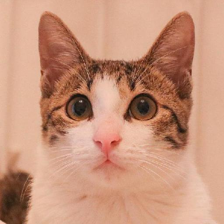
Label: animals